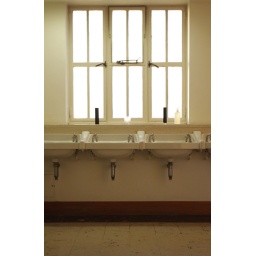
She came in through the bathroom window